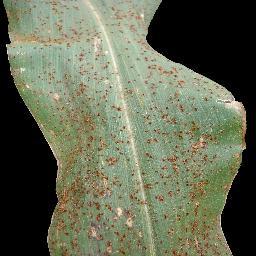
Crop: corn
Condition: (maize)_common_rust